Discovery Islands

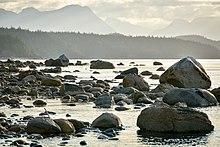
Cortes Island sunrise

The Discovery Islands are all located within the Strathcona Regional District, except for a few of the southernmost, such as Hernando Island and Savary Island, which are in the qathet Regional District. The larger islands within the Discovery Islands are: